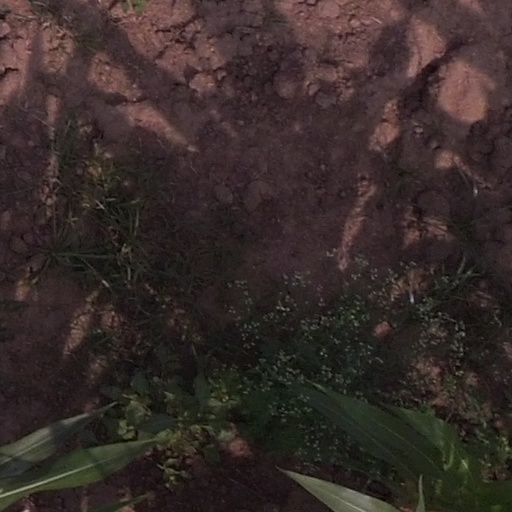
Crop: maize; corn